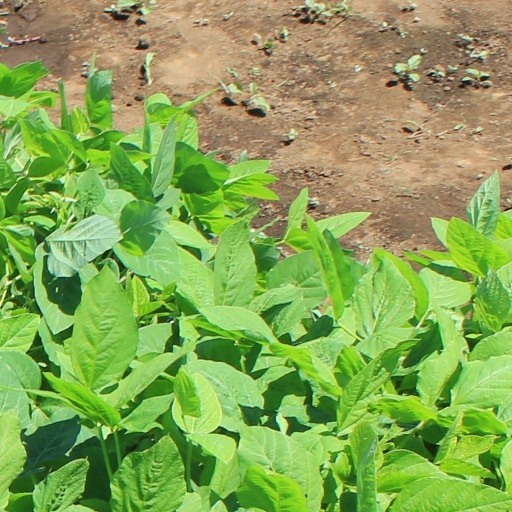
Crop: soybean